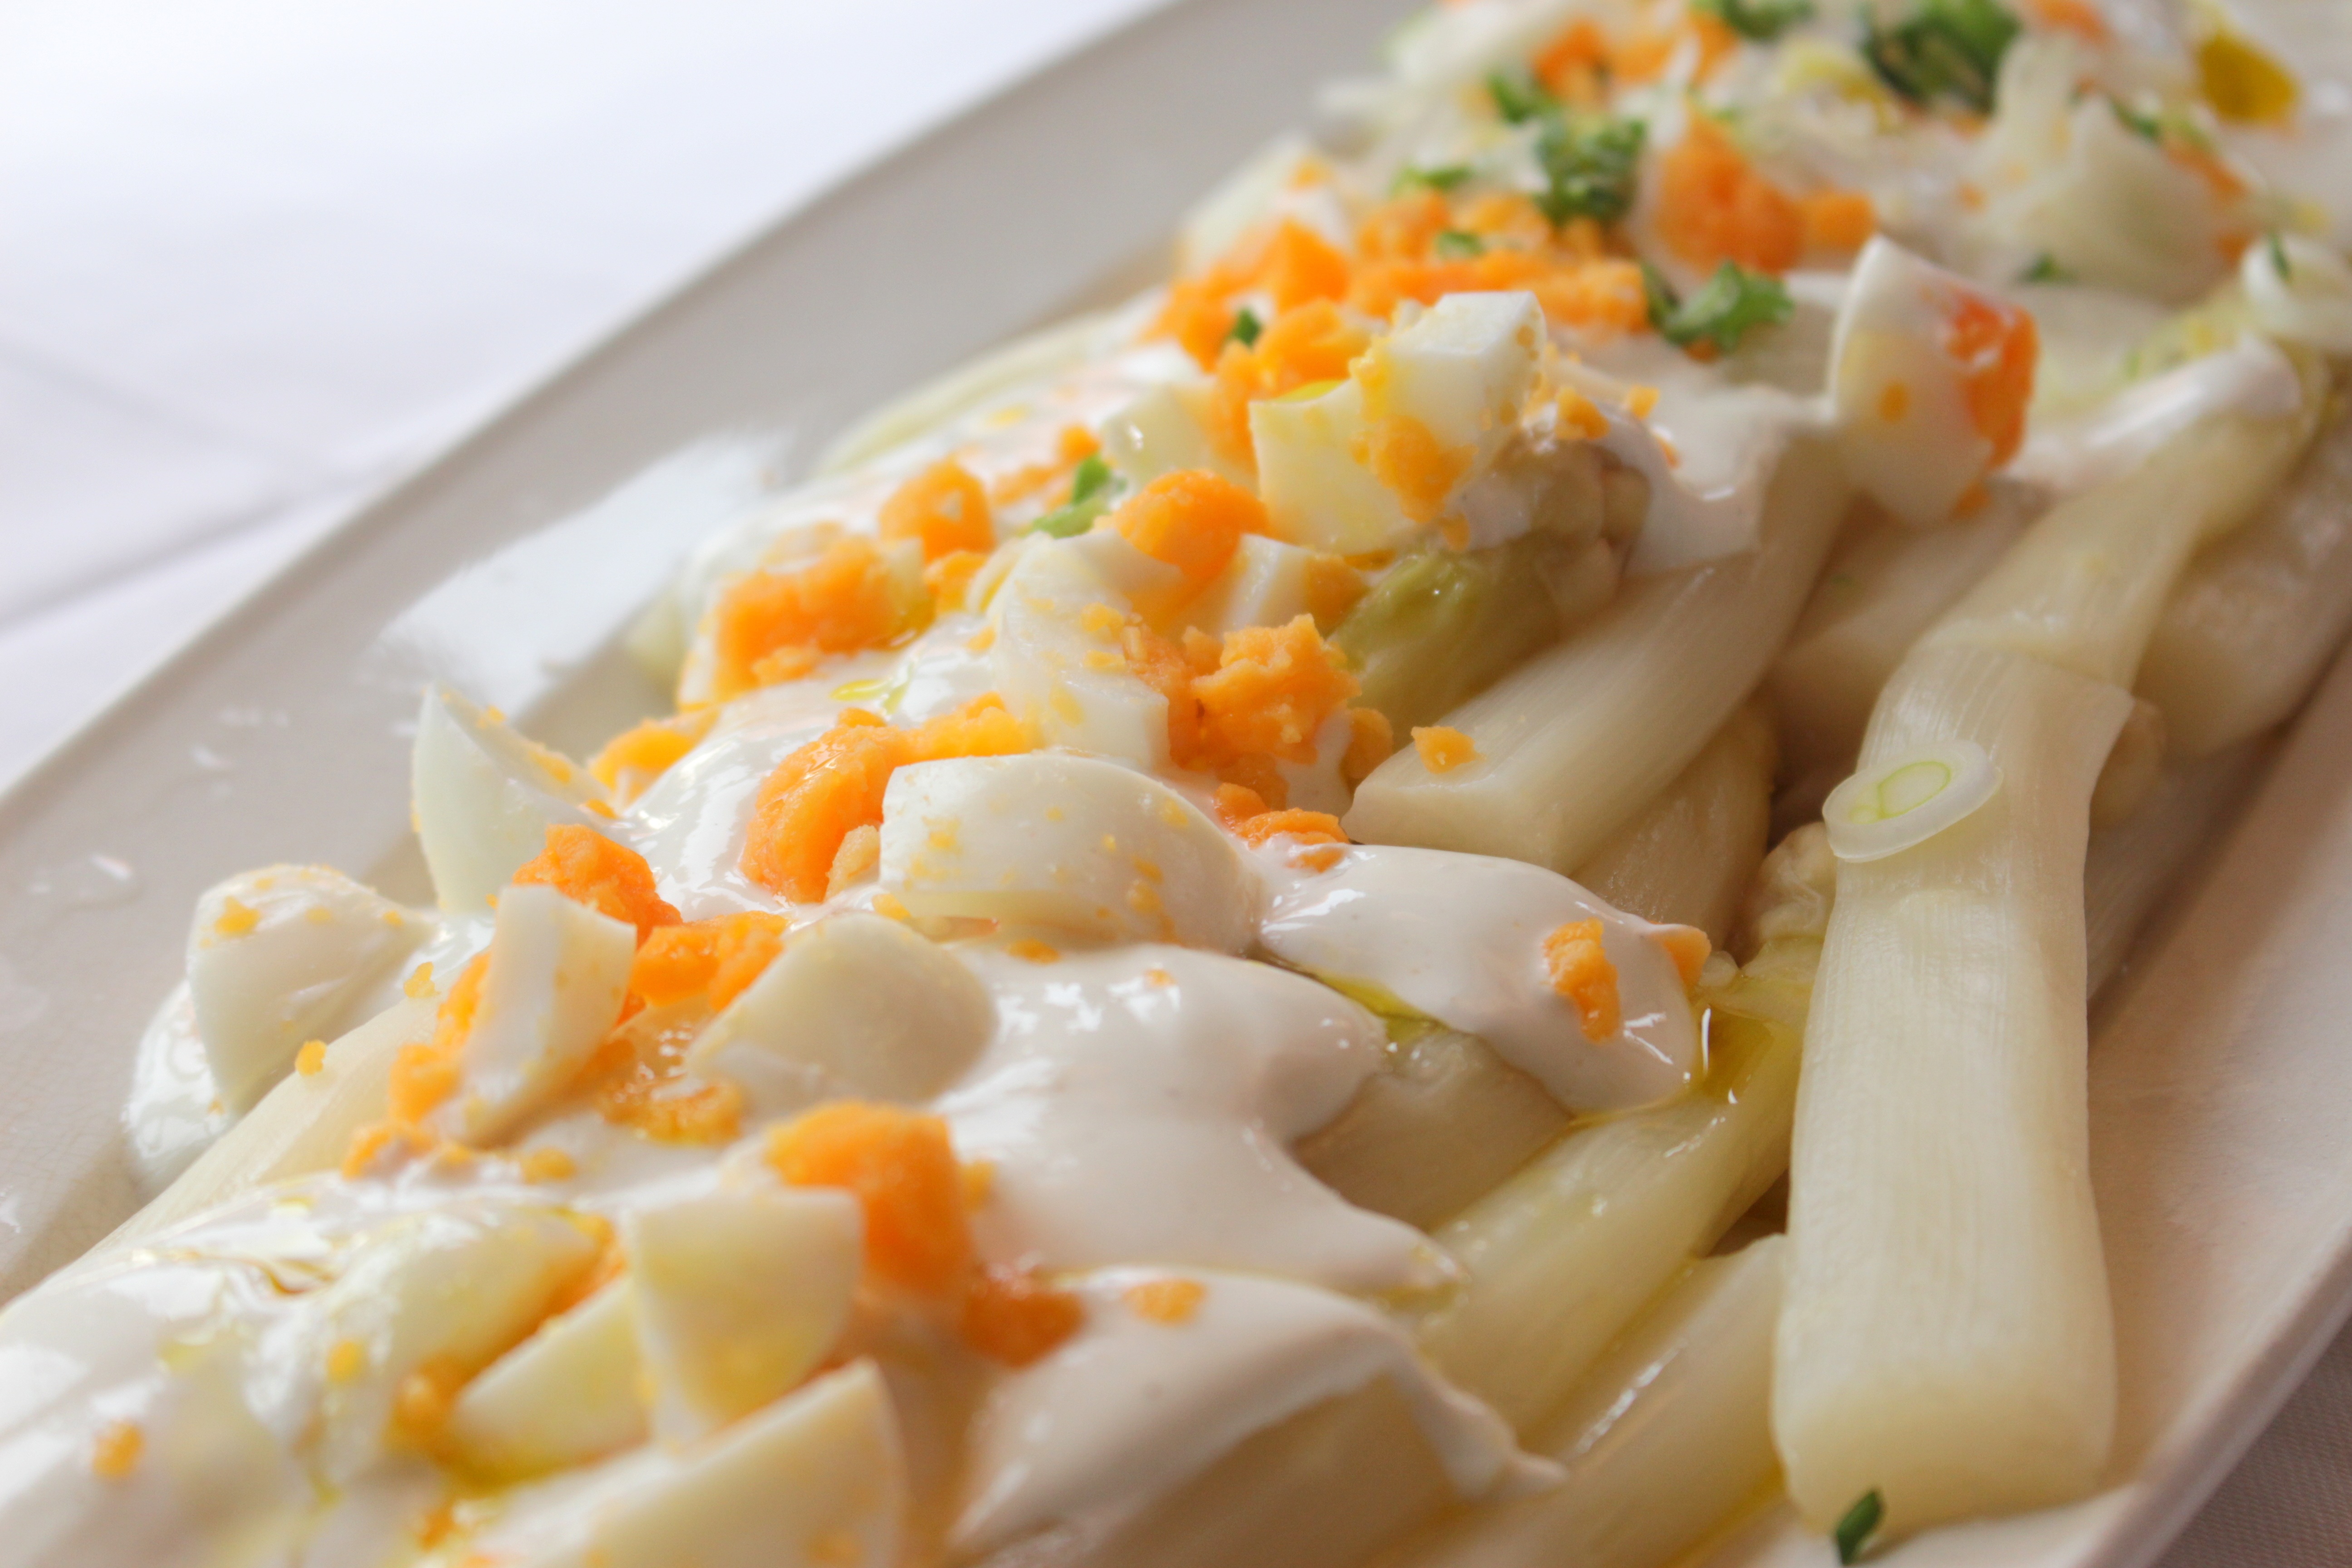
dish, meal, food, produce, vegetable, breakfast, eat, lunch, cuisine, sauce, cook, asparagus, cream sauce